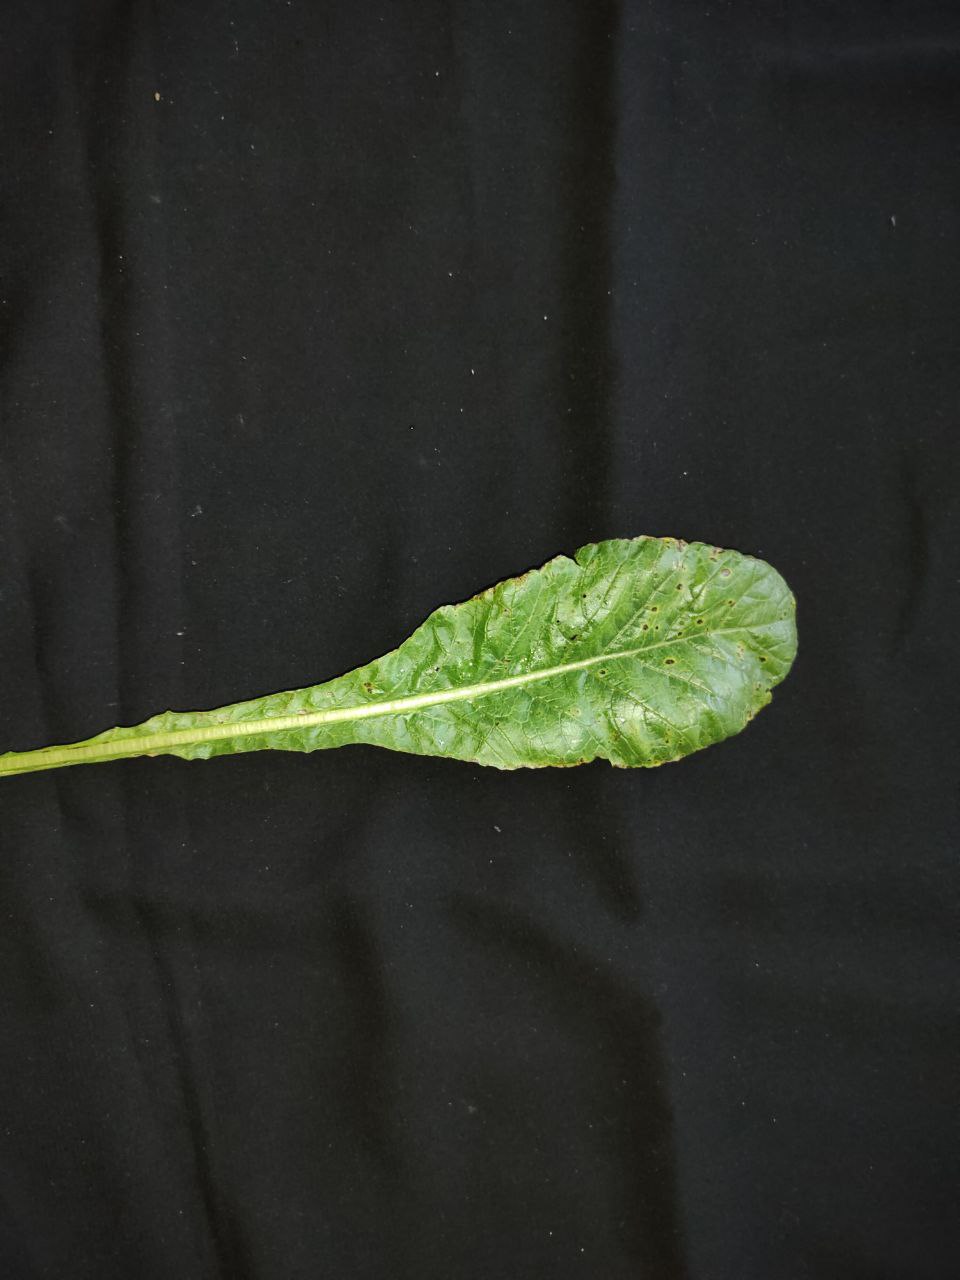
Label: Black leaf spot